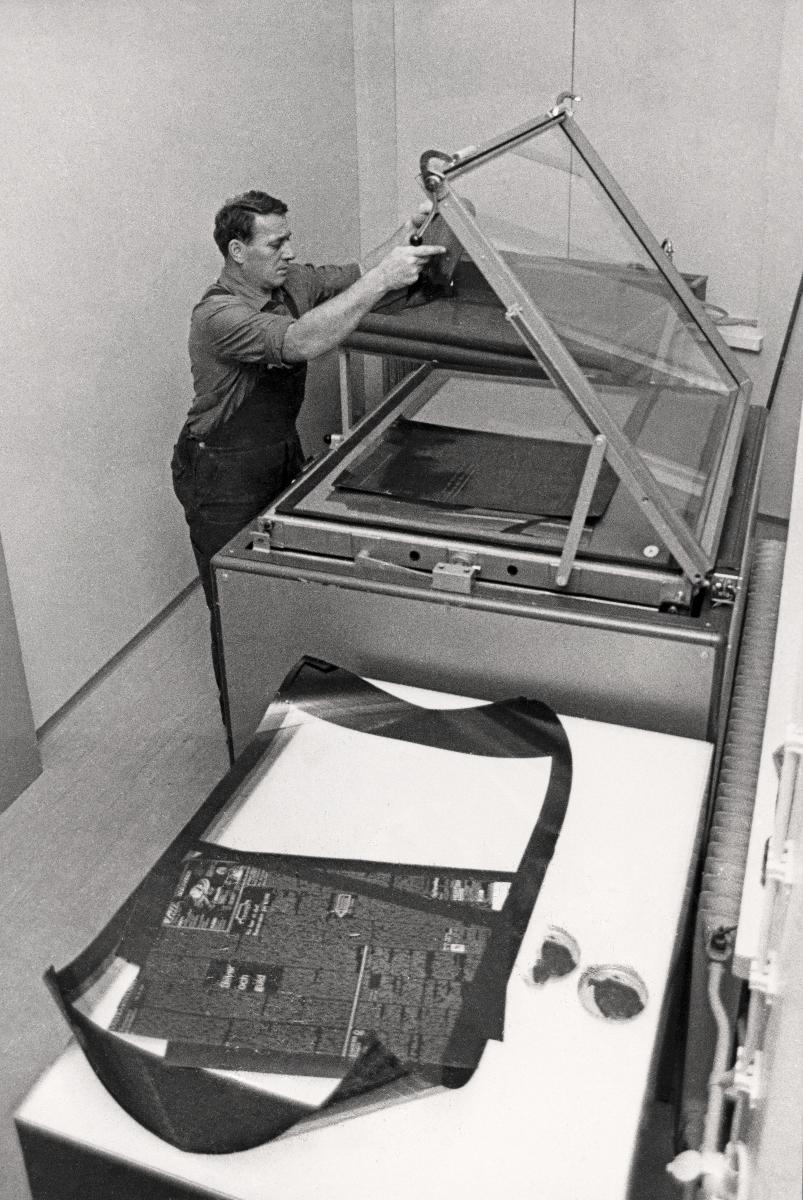
Tammisaaren kirjapaino - Västra Nyland
Ekenäs tryckeri - Västra Nyland; Tammisaari Printing House - Västra Nyland
sisällön kuvaus: Tammisaaren kirjapaino - Sanomalehti Västra Nyland. Kuvassa Karl Rudnäs. content description: Tammisaari Printing House - Newspaper Västra Nyland. In the picture Karl Rudnäs. innehållsbeskrivning: Ekenäs tryckeri - Tidningen Västra Nyland. I bilden Karl Rudnäs.
Kuvaaja: Brandt , Bror, kuvaaja
Vuosi: 1900
Paikka: Suomi, Uusimaa, Raasepori, Tammisaari
Aiheet: kirjapainot; kirjapainotyöntekijät; sanomalehdet; latomot; printing houses; printing trade workers; newspapers; composing rooms; printing; case rooms; personnel; work; boktryckerier; boktryckeriarbetare; dagstidningar; sätterier; tryckerier; personal; arbete